World and Time Enough

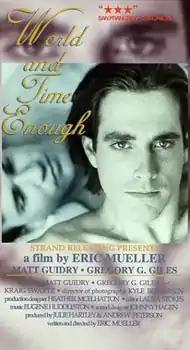
Video cover

World and Time Enough is a 1994 independent gay-themed romantic comedy-drama written and directed by Eric Mueller and starring Gregory Giles, Matt Guidry, and Kraig Swartz.